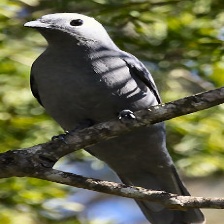
Species: GREY CUCKOOSHRIKE
Scientific name: CORACINA CAESIA